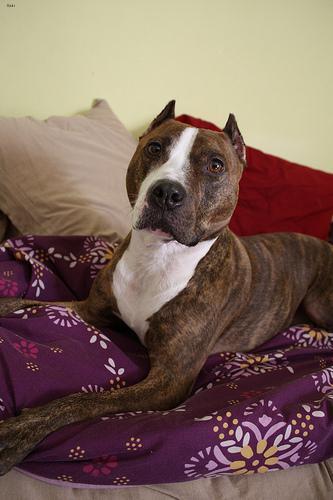
american pit bull terrier